Tom Steinberg

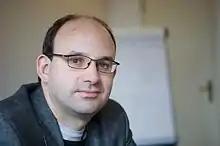
Tom Steinberg, 2009

Tom Steinberg is a nonprofit leader and author, with a career history mainly in public interest technology, and in the profession of grantmaking. He is the founder and a former director of mySociety, a British-based international NGO that develops civic tech tools including TheyWorkForYou, Alaveteli and FixMyStreet. Steinberg worked in Tony Blair's Prime Minister's Strategy Unit from 2001 to 2003.